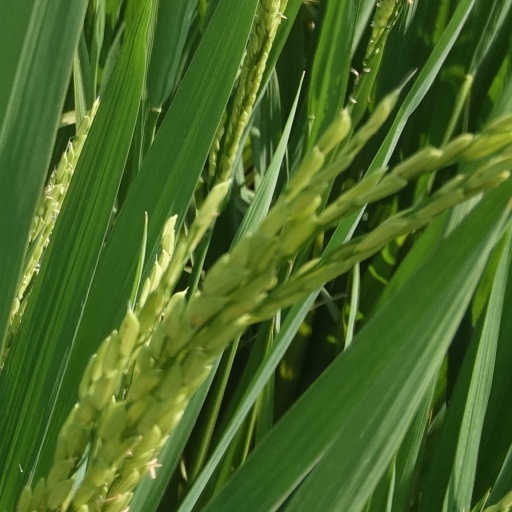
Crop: rice